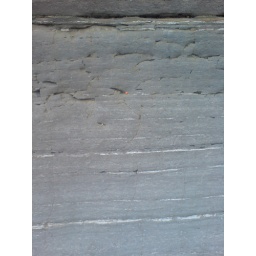
My feet in the sky of Bilbao and my head in San Francisco street